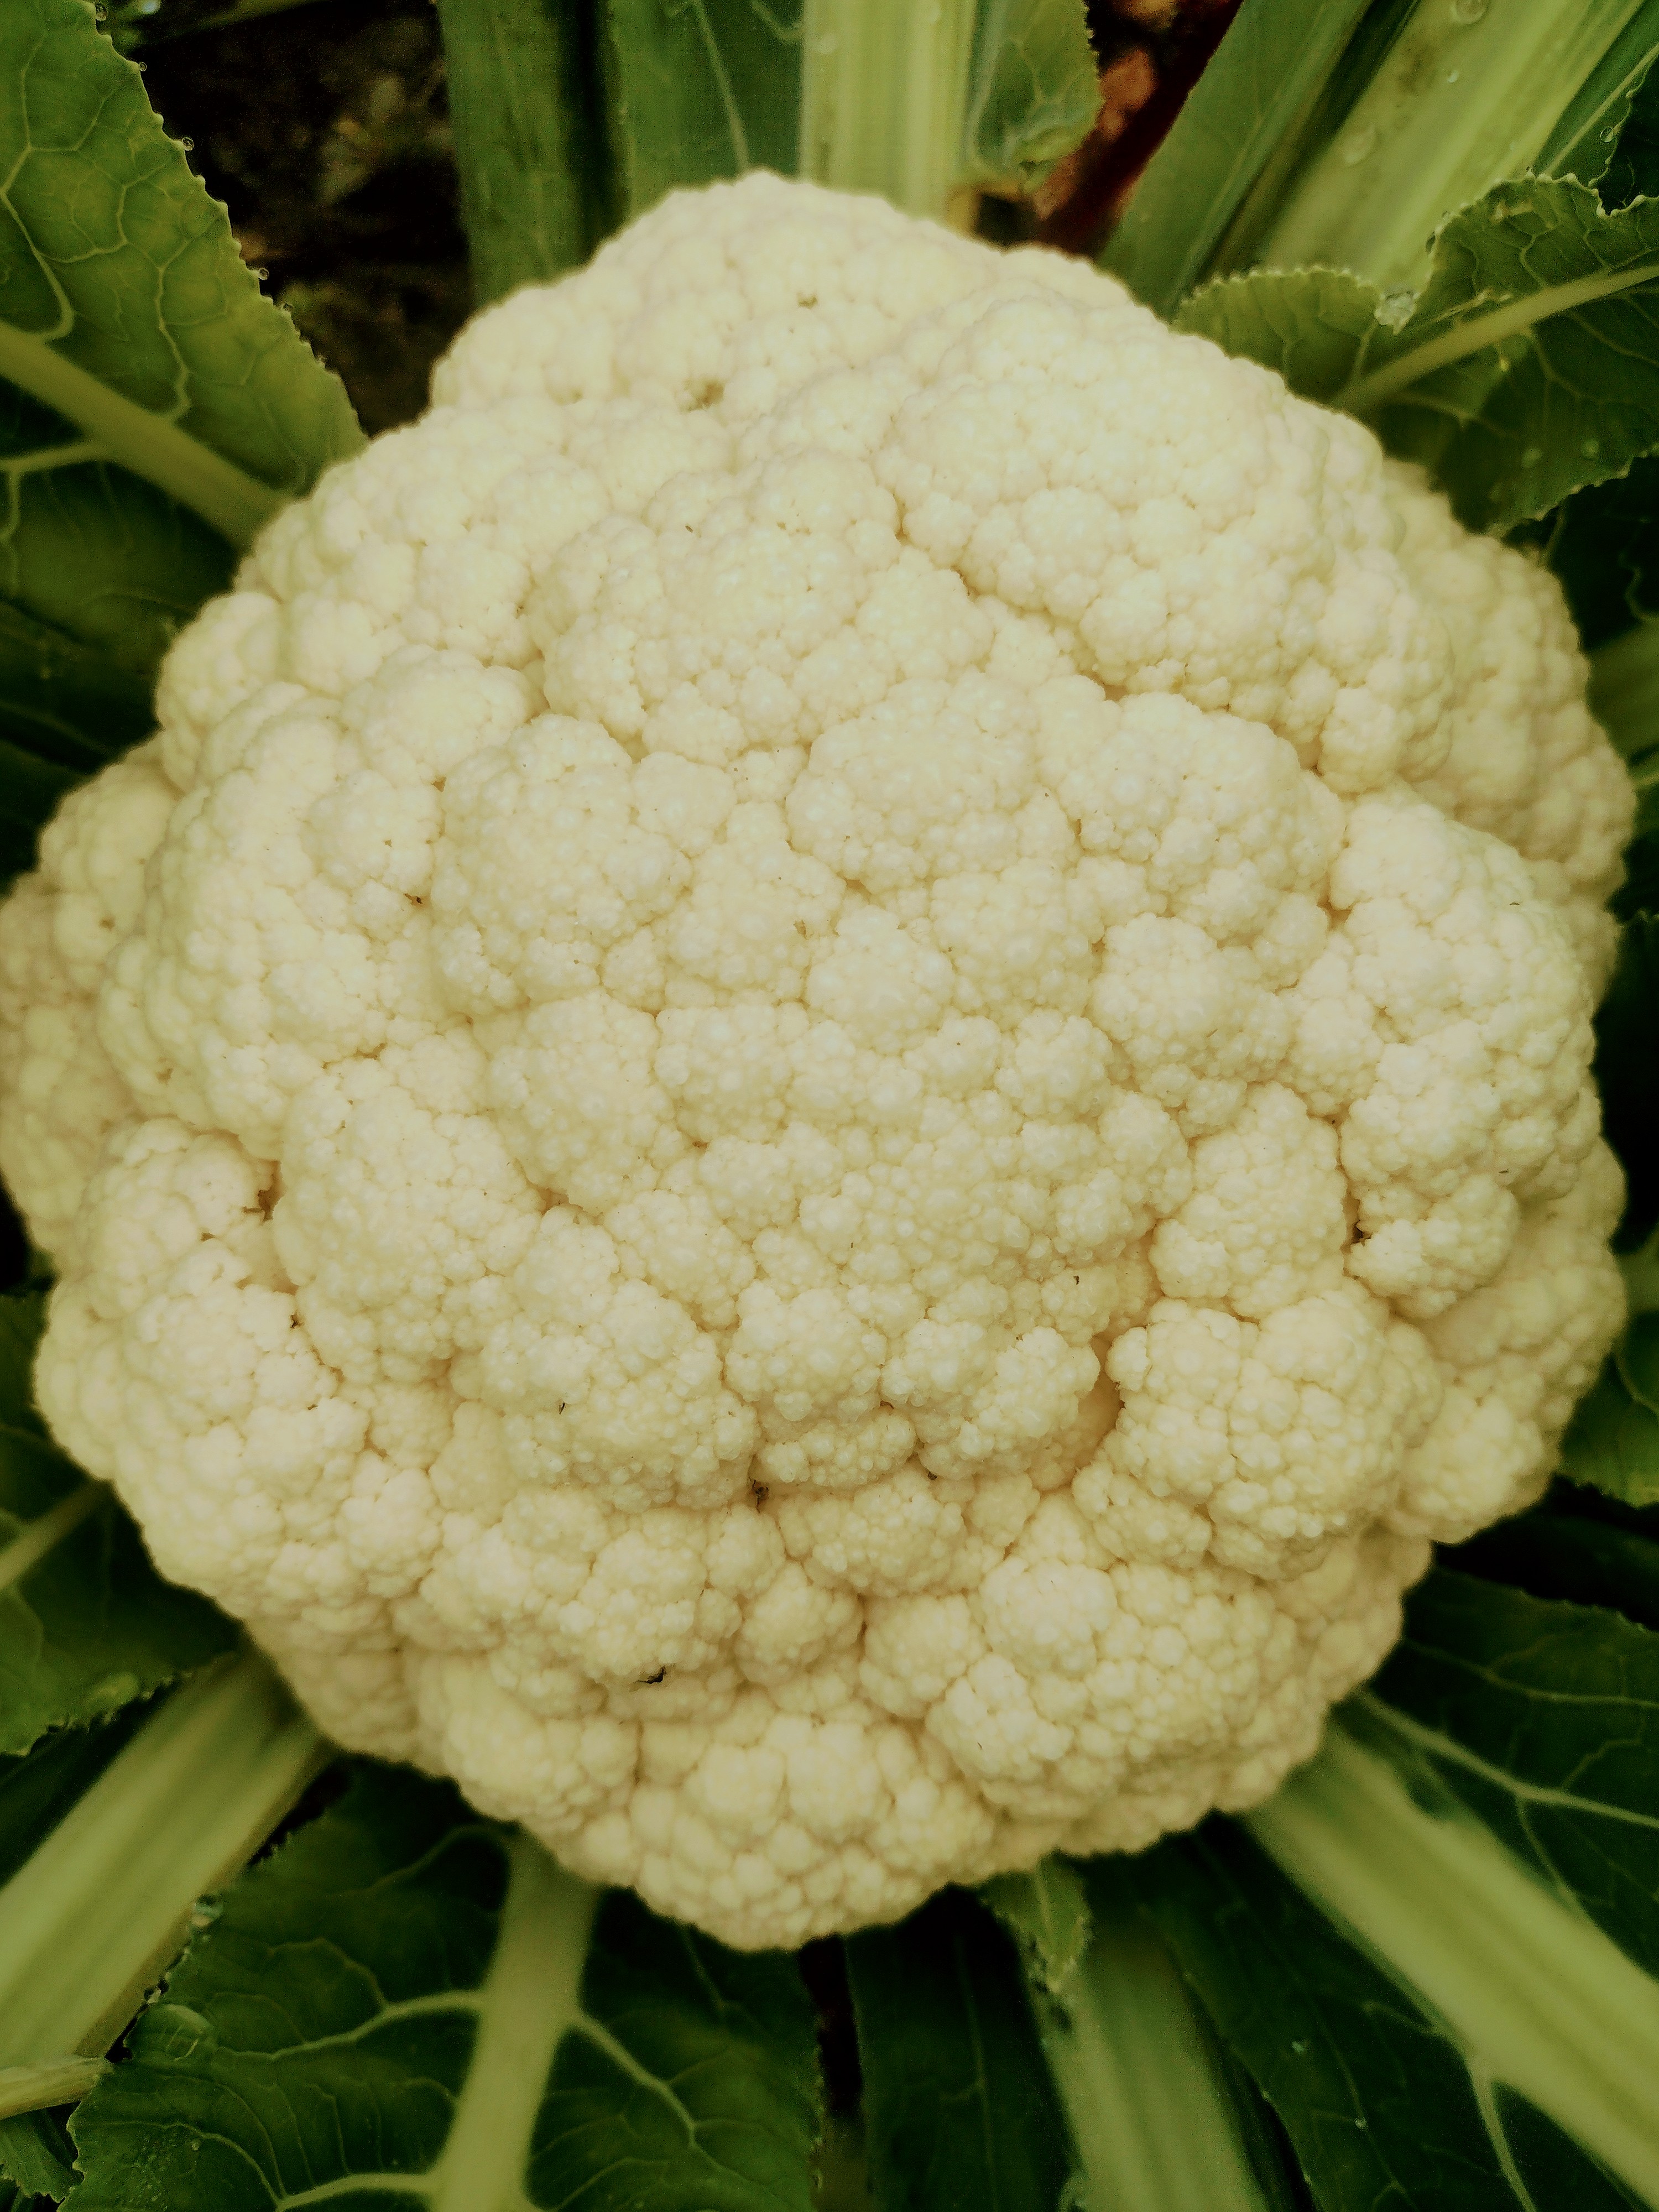
Label: No disease